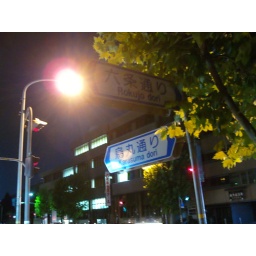
street sign near the ramen noodle place